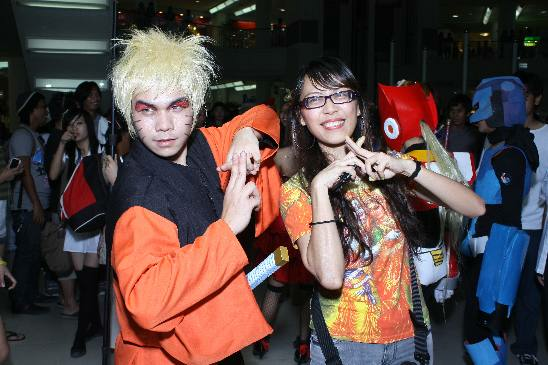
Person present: Yes